Marc'O

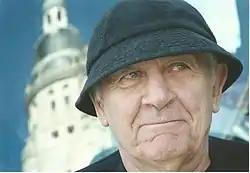

Marc-Gilbert Guillaumin (10 April 1927 – 11 June 2025), known as Marc'O (original spelling Marc, O ), was a French writer, researcher, director, playwright and filmmaker known for being part of the Lettrist movement.